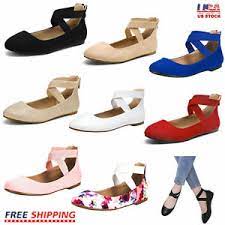
Label: Ballet Flat